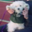
Label: dog